Battle of Marathon

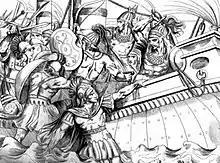

When the Athenian line was ready, according to one source, the simple signal to advance was given by Miltiades: "At them". Herodotus implies the Athenians ran the whole distance to the Persian lines, though this is generally thought to be impossible under the weight of hoplite armory. More likely, they marched until they reached the limit of the archers' effectiveness, the "beaten zone" (roughly 200 meters), and then broke into a run towards their enemy. Another possibility is that they ran "up to" the 200 meter-mark in broken ranks, and then reformed for the march into battle from there. Herodotus suggests that this was the first time a Greek army ran into battle in this way; this was probably because it was the first time that a Greek army had faced an enemy composed primarily of missile troops. All this was evidently much to the surprise of the Persians; "... in their minds they charged the Athenians with madness which must be fatal, seeing that they were few and yet were pressing forwards at a run, having neither cavalry nor archers". Indeed, based on their previous experience of the Greeks, the Persians might be excused for this; Herodotus tells us that the Athenians at Marathon were "first to endure looking at Median dress and men wearing it, for up until then just hearing the name of the Medes caused the Hellenes to panic". Passing through the hail of arrows launched by the Persian army, protected for the most part by their armour, the Greek line finally made contact with the enemy army.